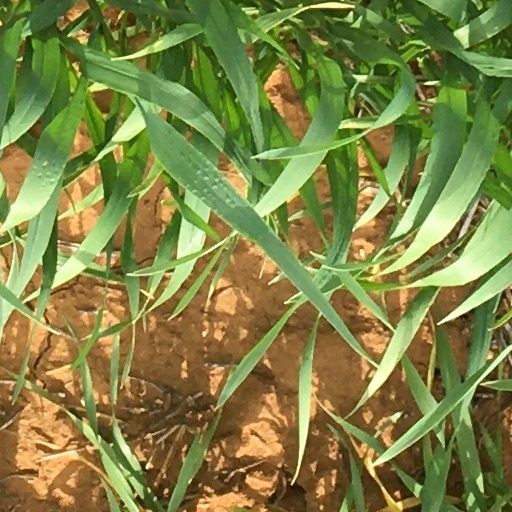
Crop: wheat